Crossbones (TV series)

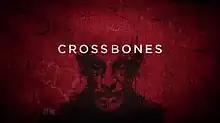
Title card

Crossbones is an American action-adventure drama television series that aired on the NBC network from May 30 to August 2, 2014. The series is a fictionalization of the life of the pirate Edward "Blackbeard" Teach, who is still alive in 1729 (historically, he died in 1718). The show was created by Neil Cross, James V. Hart, and Amanda Welles. "Crossbones" is based on Colin Woodard's book "The Republic of Pirates".